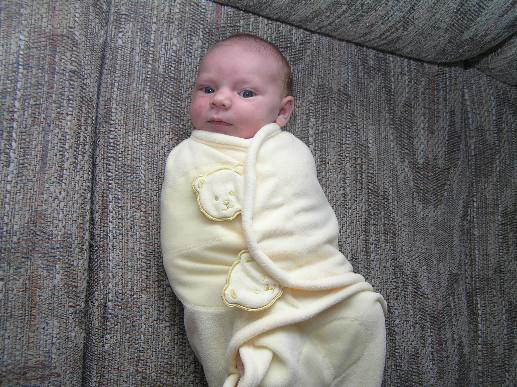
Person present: Yes